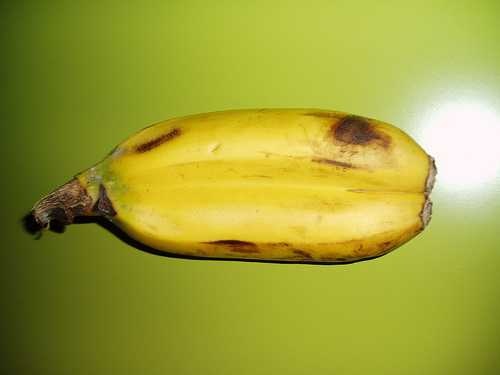
Label: Banana